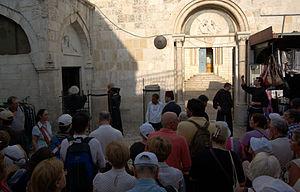
Vieille ville de Jérusalem, la procession hebdomadaire des franciscains sur Via Dolorosa - stations III (à gauche) et IV (ces 2 stations sont juste à côté l'une de l'autre).